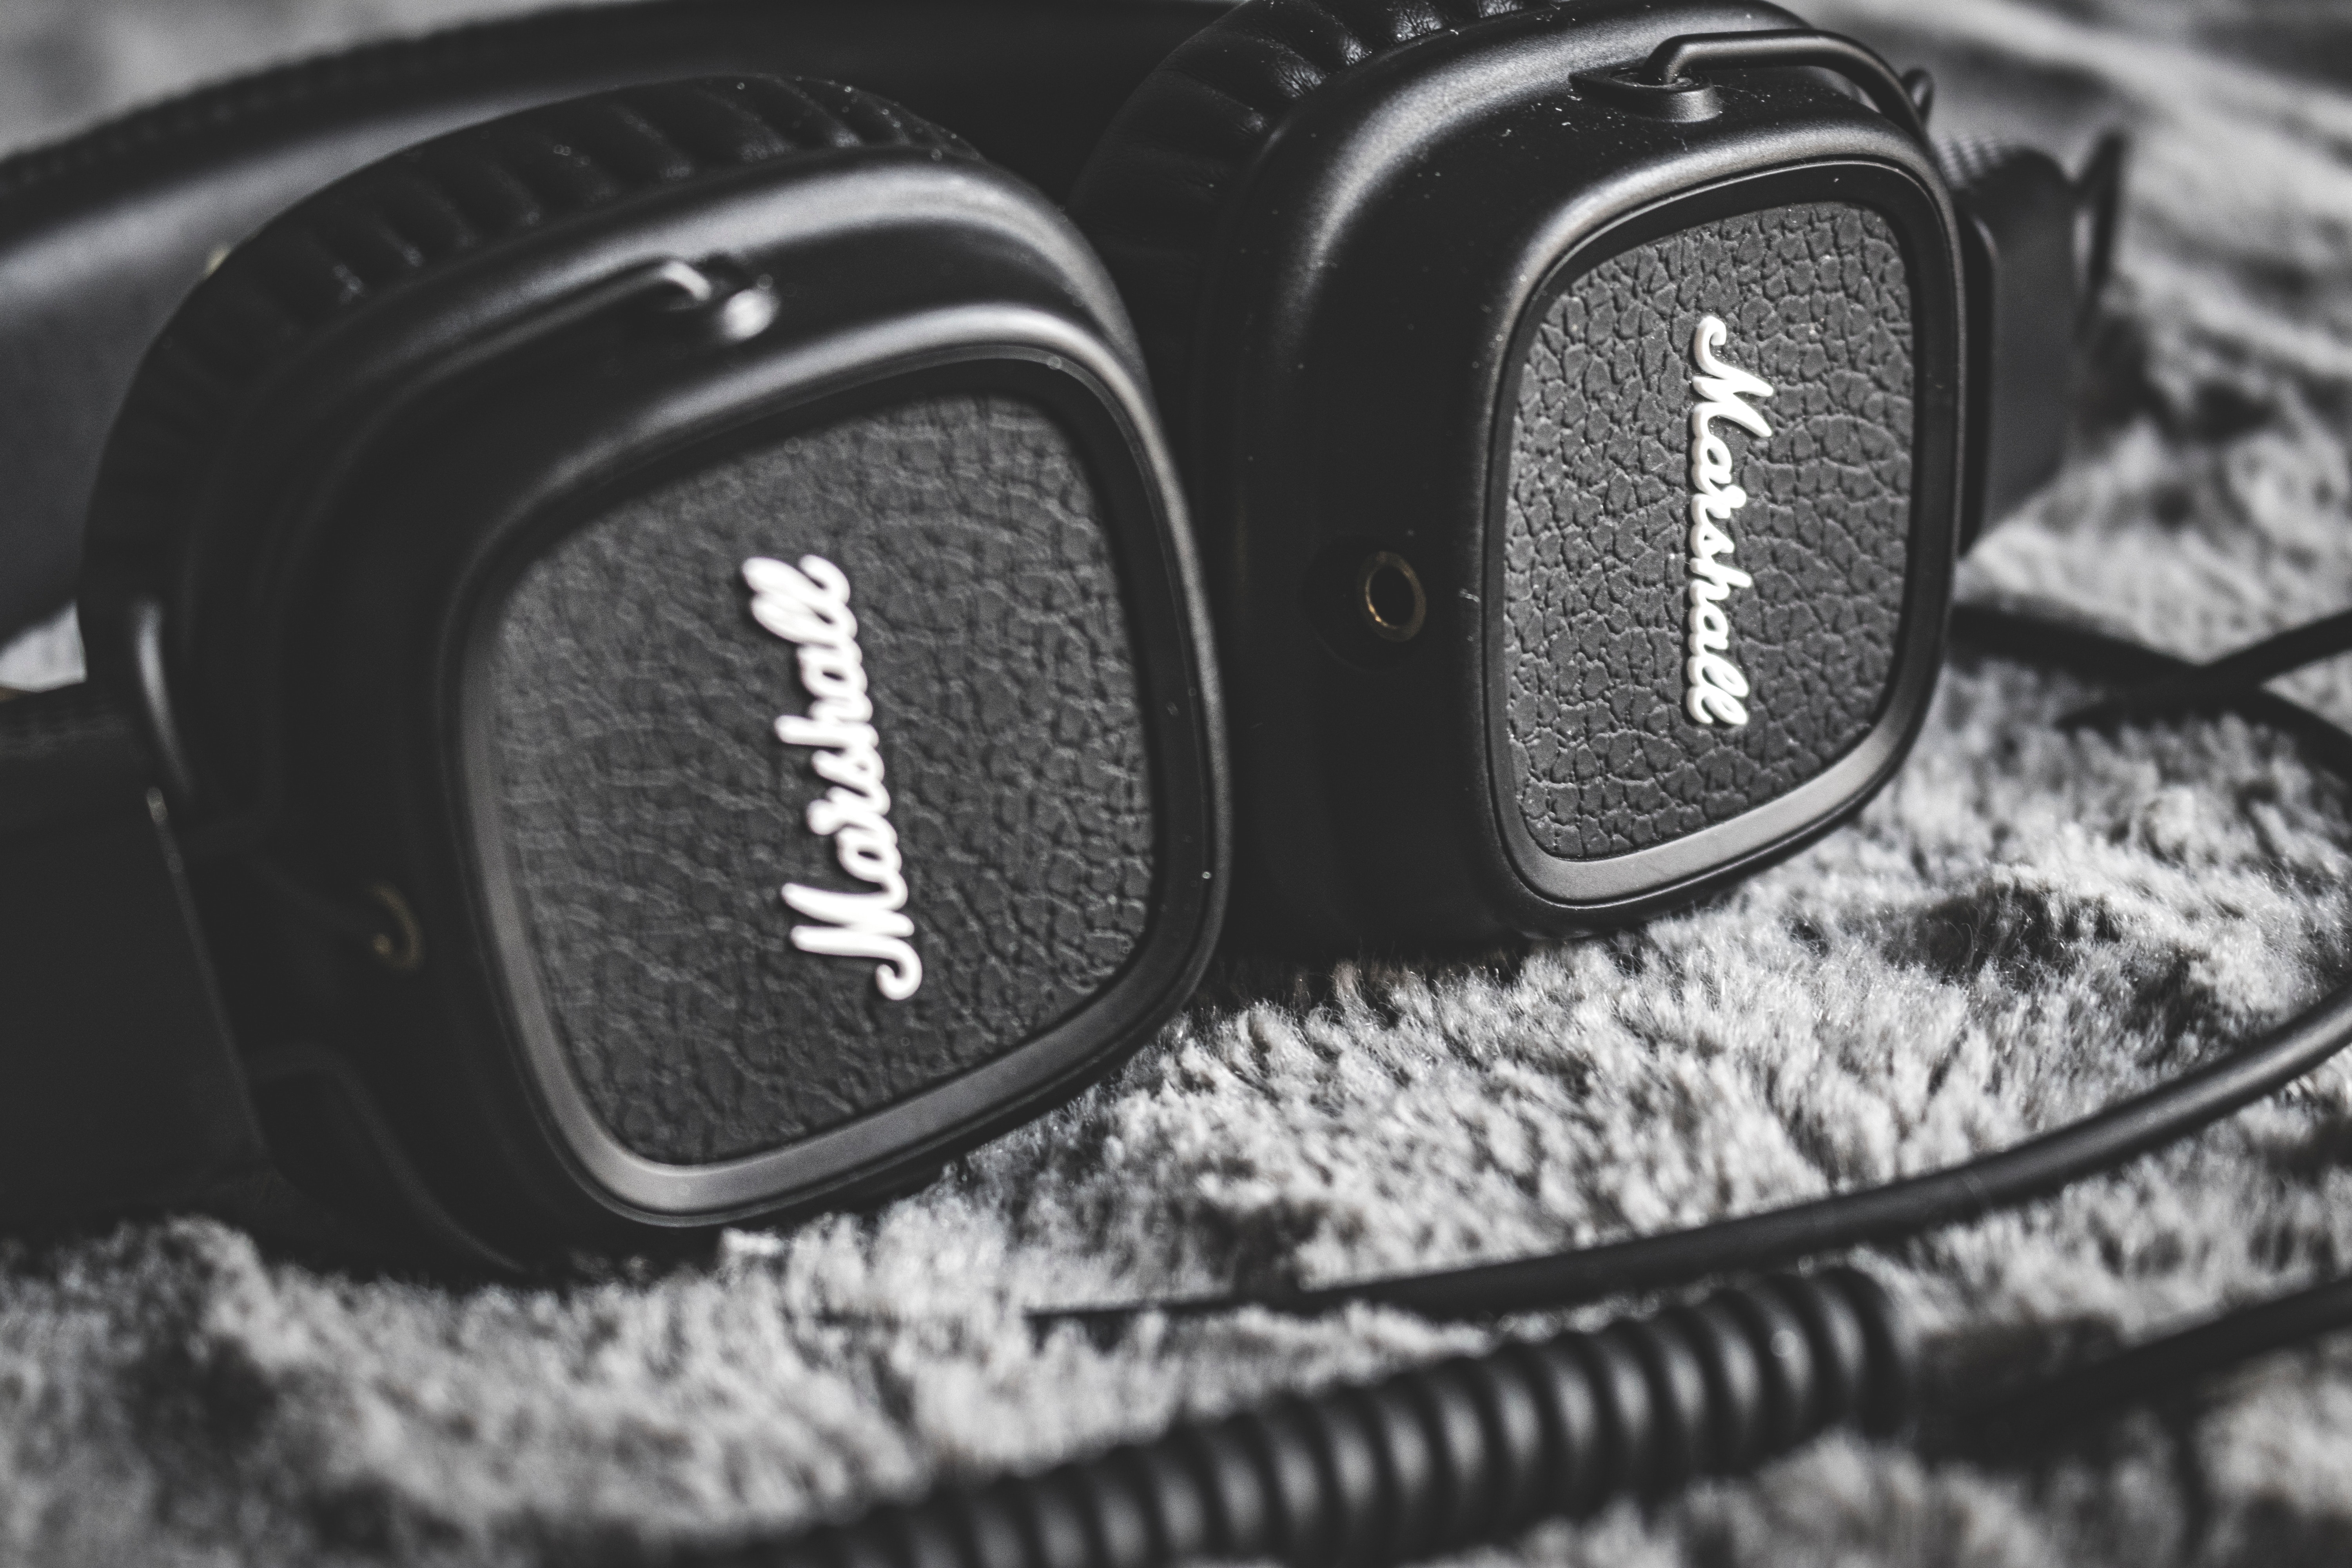
black, audio equipment, headphones, technology, electronic device, gadget, photography, headset